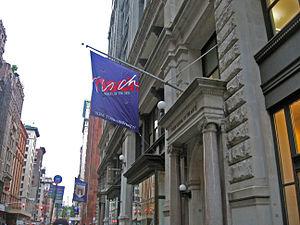
L'université de New York est une université privée américaine située à New York. Son campus principal est situé dans le quartier de Greenwich Village dans l'arrondissement de Manhattan. Fondée en 1831 par l’homme politique américain Albert Gallatin et un groupe de New-Yorkais, elle est devenue la plus grande université privée à but non lucratif du pays, avec un nombre total d’étudiants supérieur à 40 000. Elle regroupe quinze établissements répartis sur six campus à travers Manhattan.
La Tisch School of the Arts est l'une des quinze écoles de l'université de New York située dans l'arrondissement de Manhattan, à New York. C'est un institut mondialement réputé pour les études artistiques, principalement connu pour avoir formé de nombreux réalisateurs et acteurs américains.